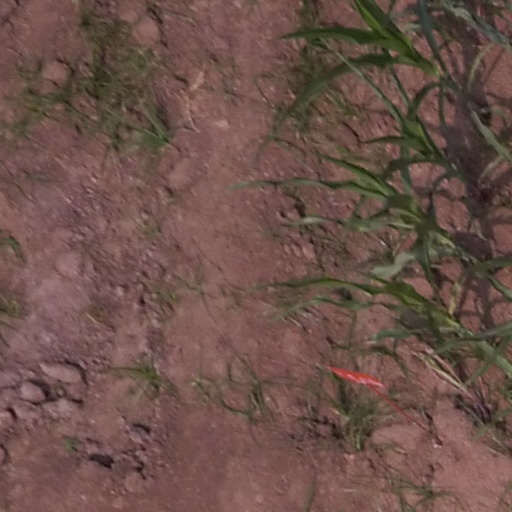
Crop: maize; corn